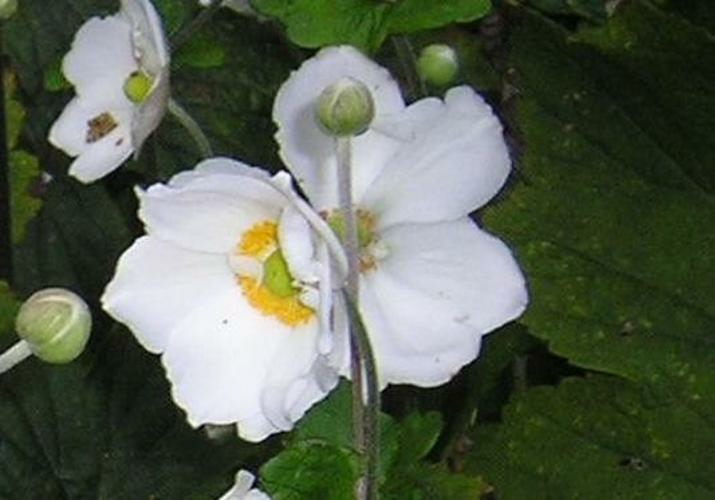
Flower: japanese anemone